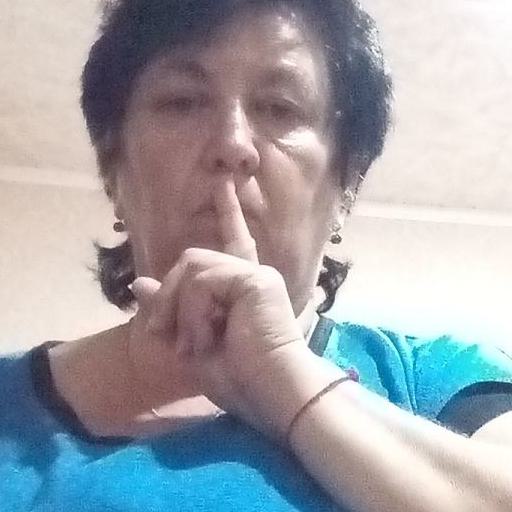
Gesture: mute